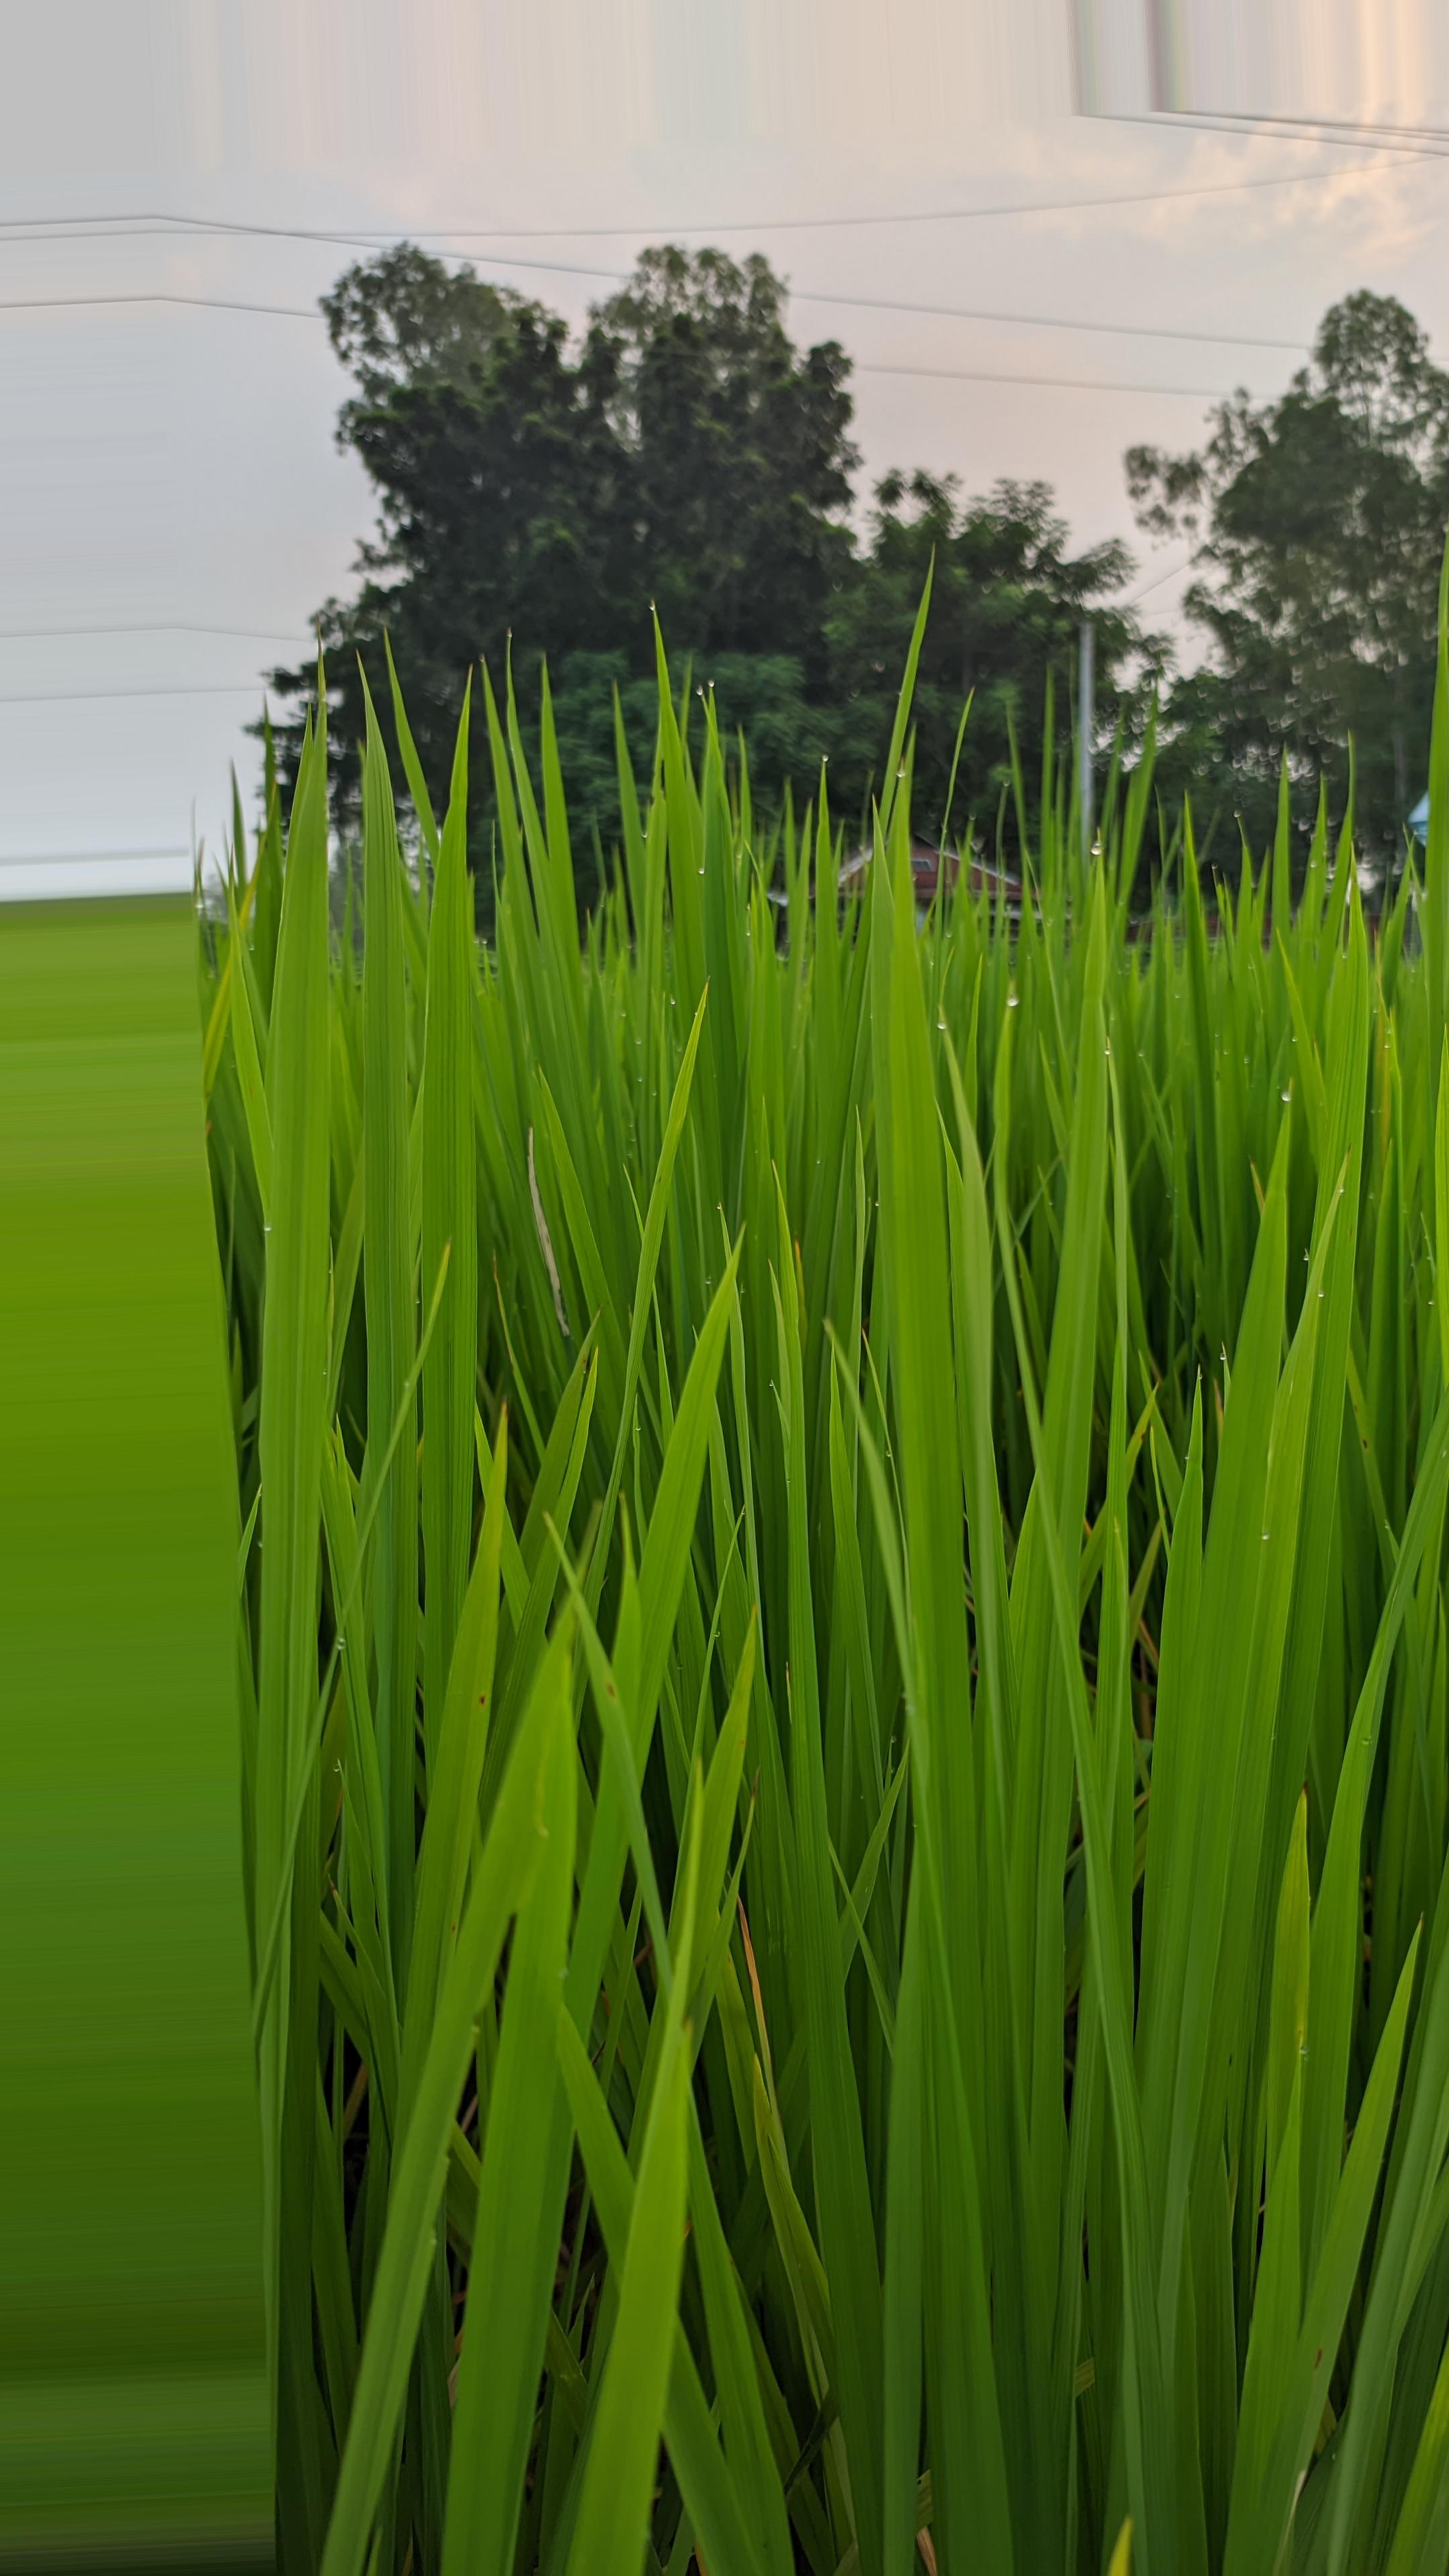
Nhãn: Healthy